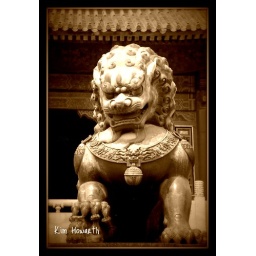
Stately and intricately adorned bronze lion and cub in Beijing's Forbidden City